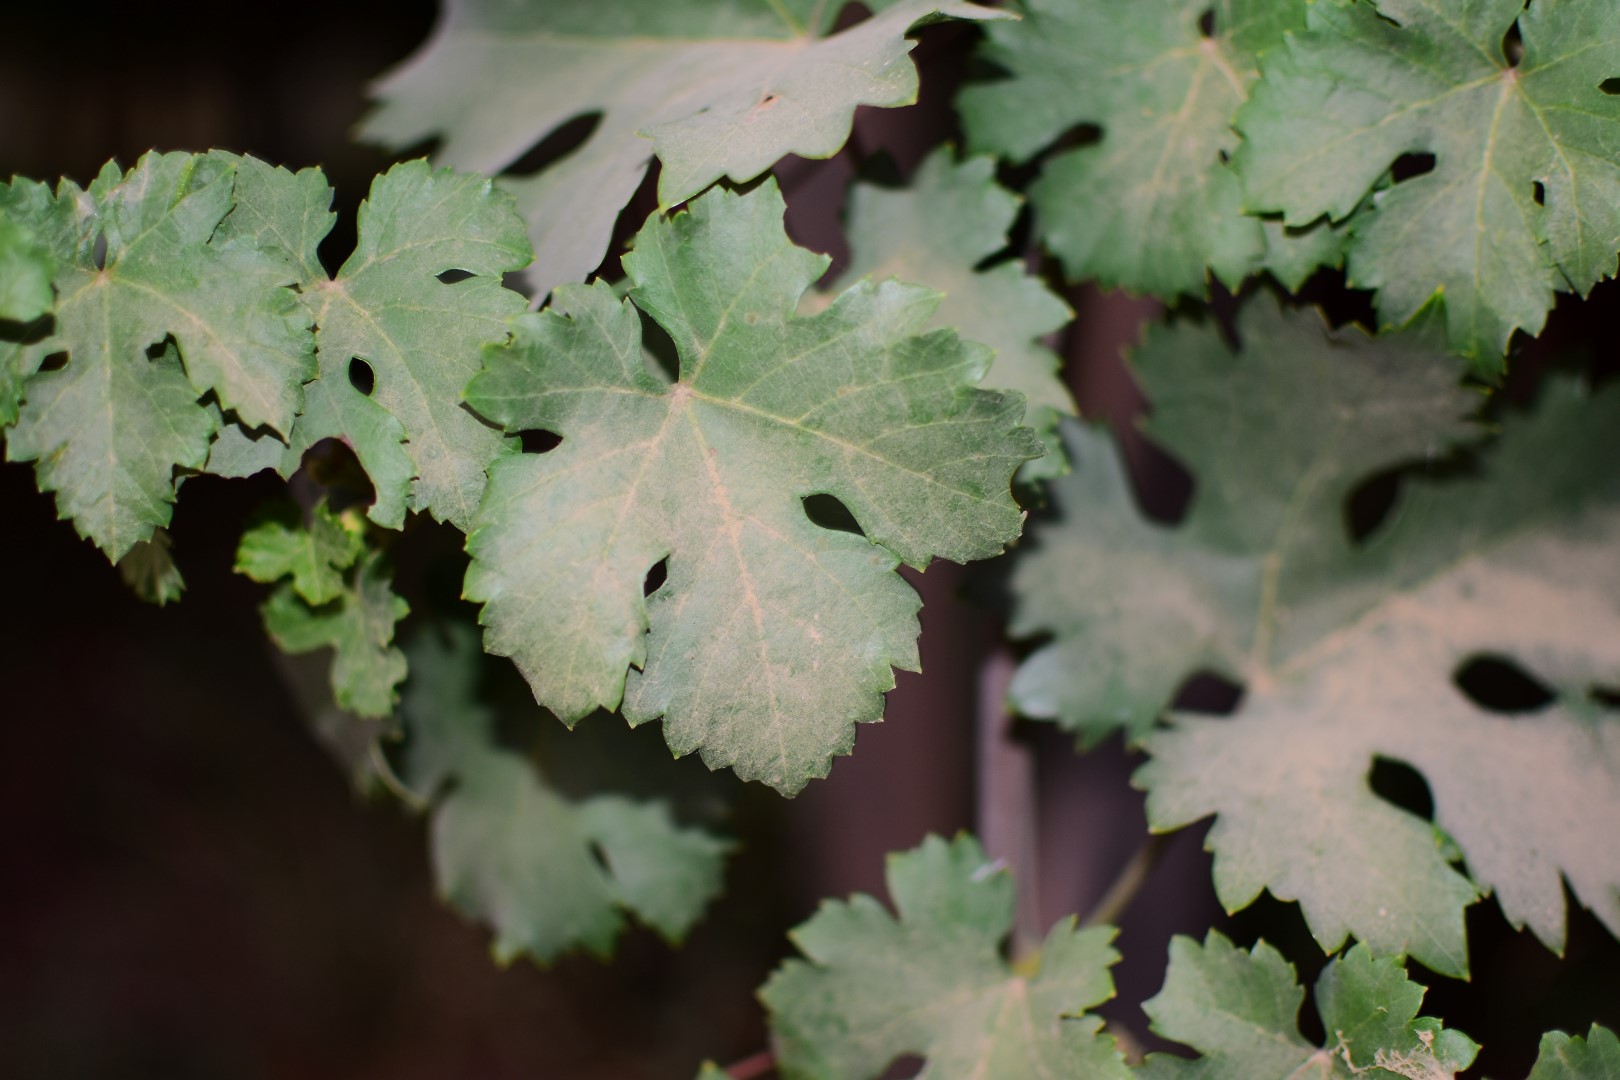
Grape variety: Aswud Balad